Caudillo (film)

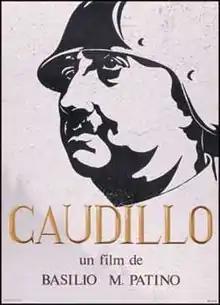
DVD cover

Caudillo is a documentary film by Spanish film director Basilio Martín Patino. It follows the military and political career of Francisco Franco and the most important moments of the Spanish Civil War. It uses footage from both sides of the war, music from the period and voice-over testimonies of various people.